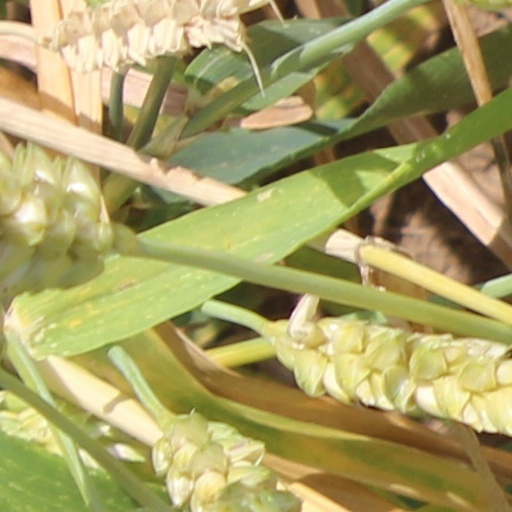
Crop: wheat